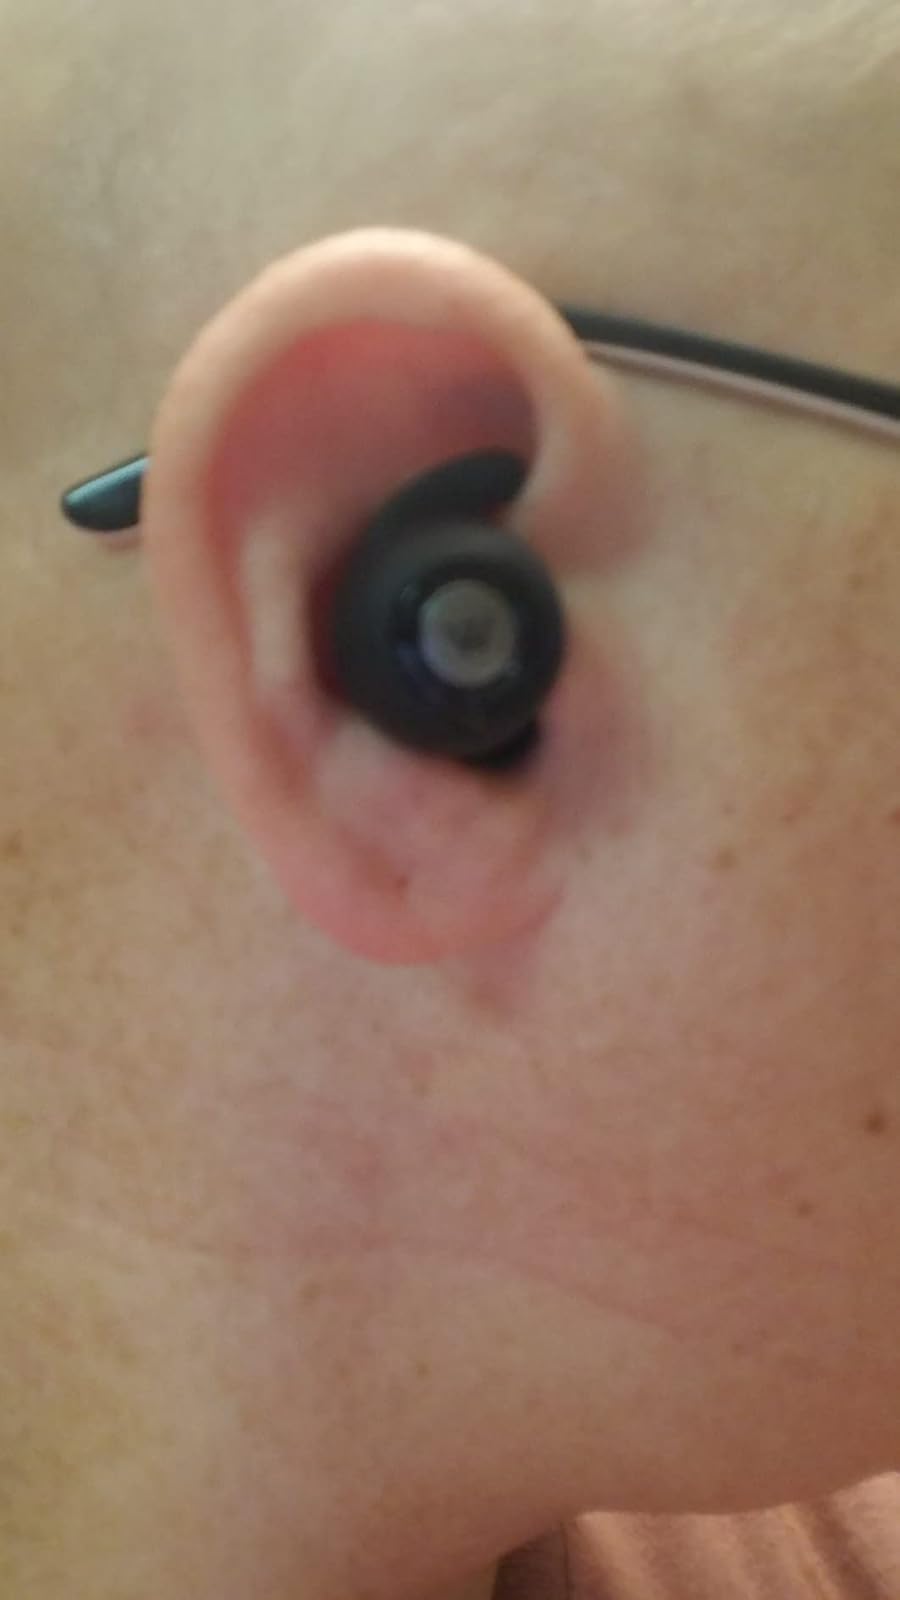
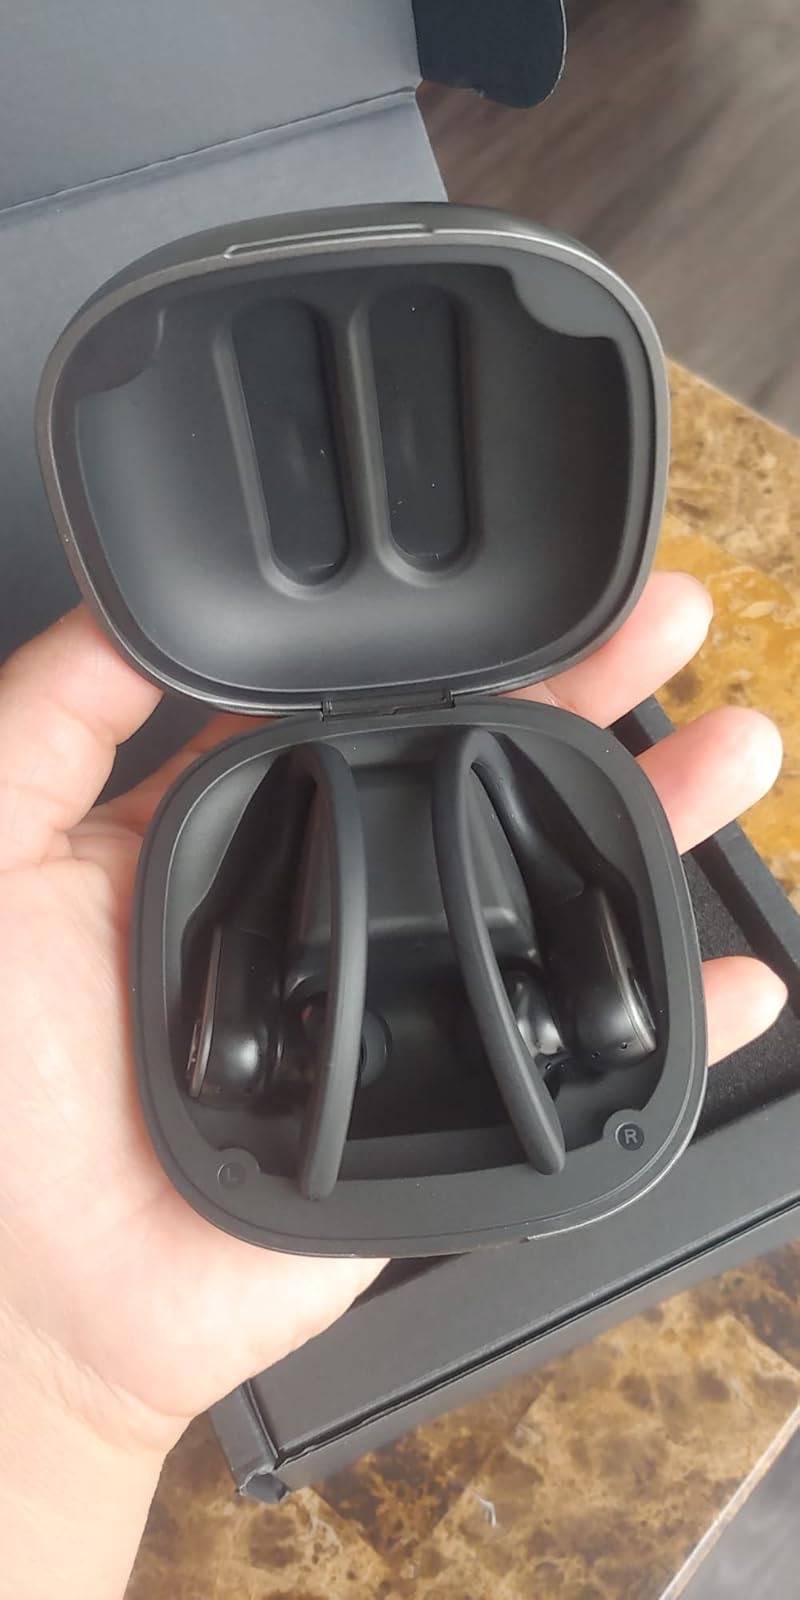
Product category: earbuds
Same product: no